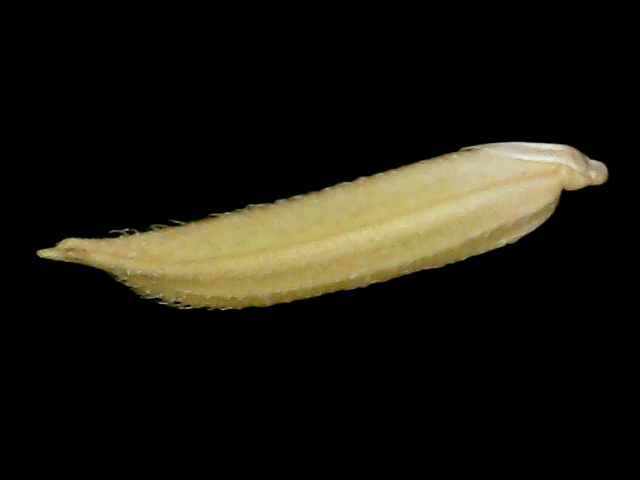
Rice variety: Binadhan25